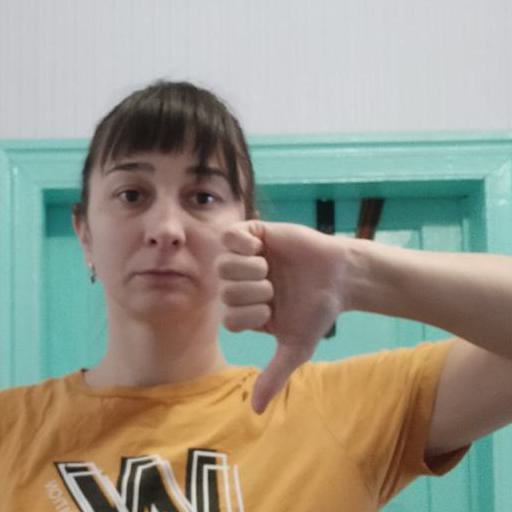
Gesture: dislike